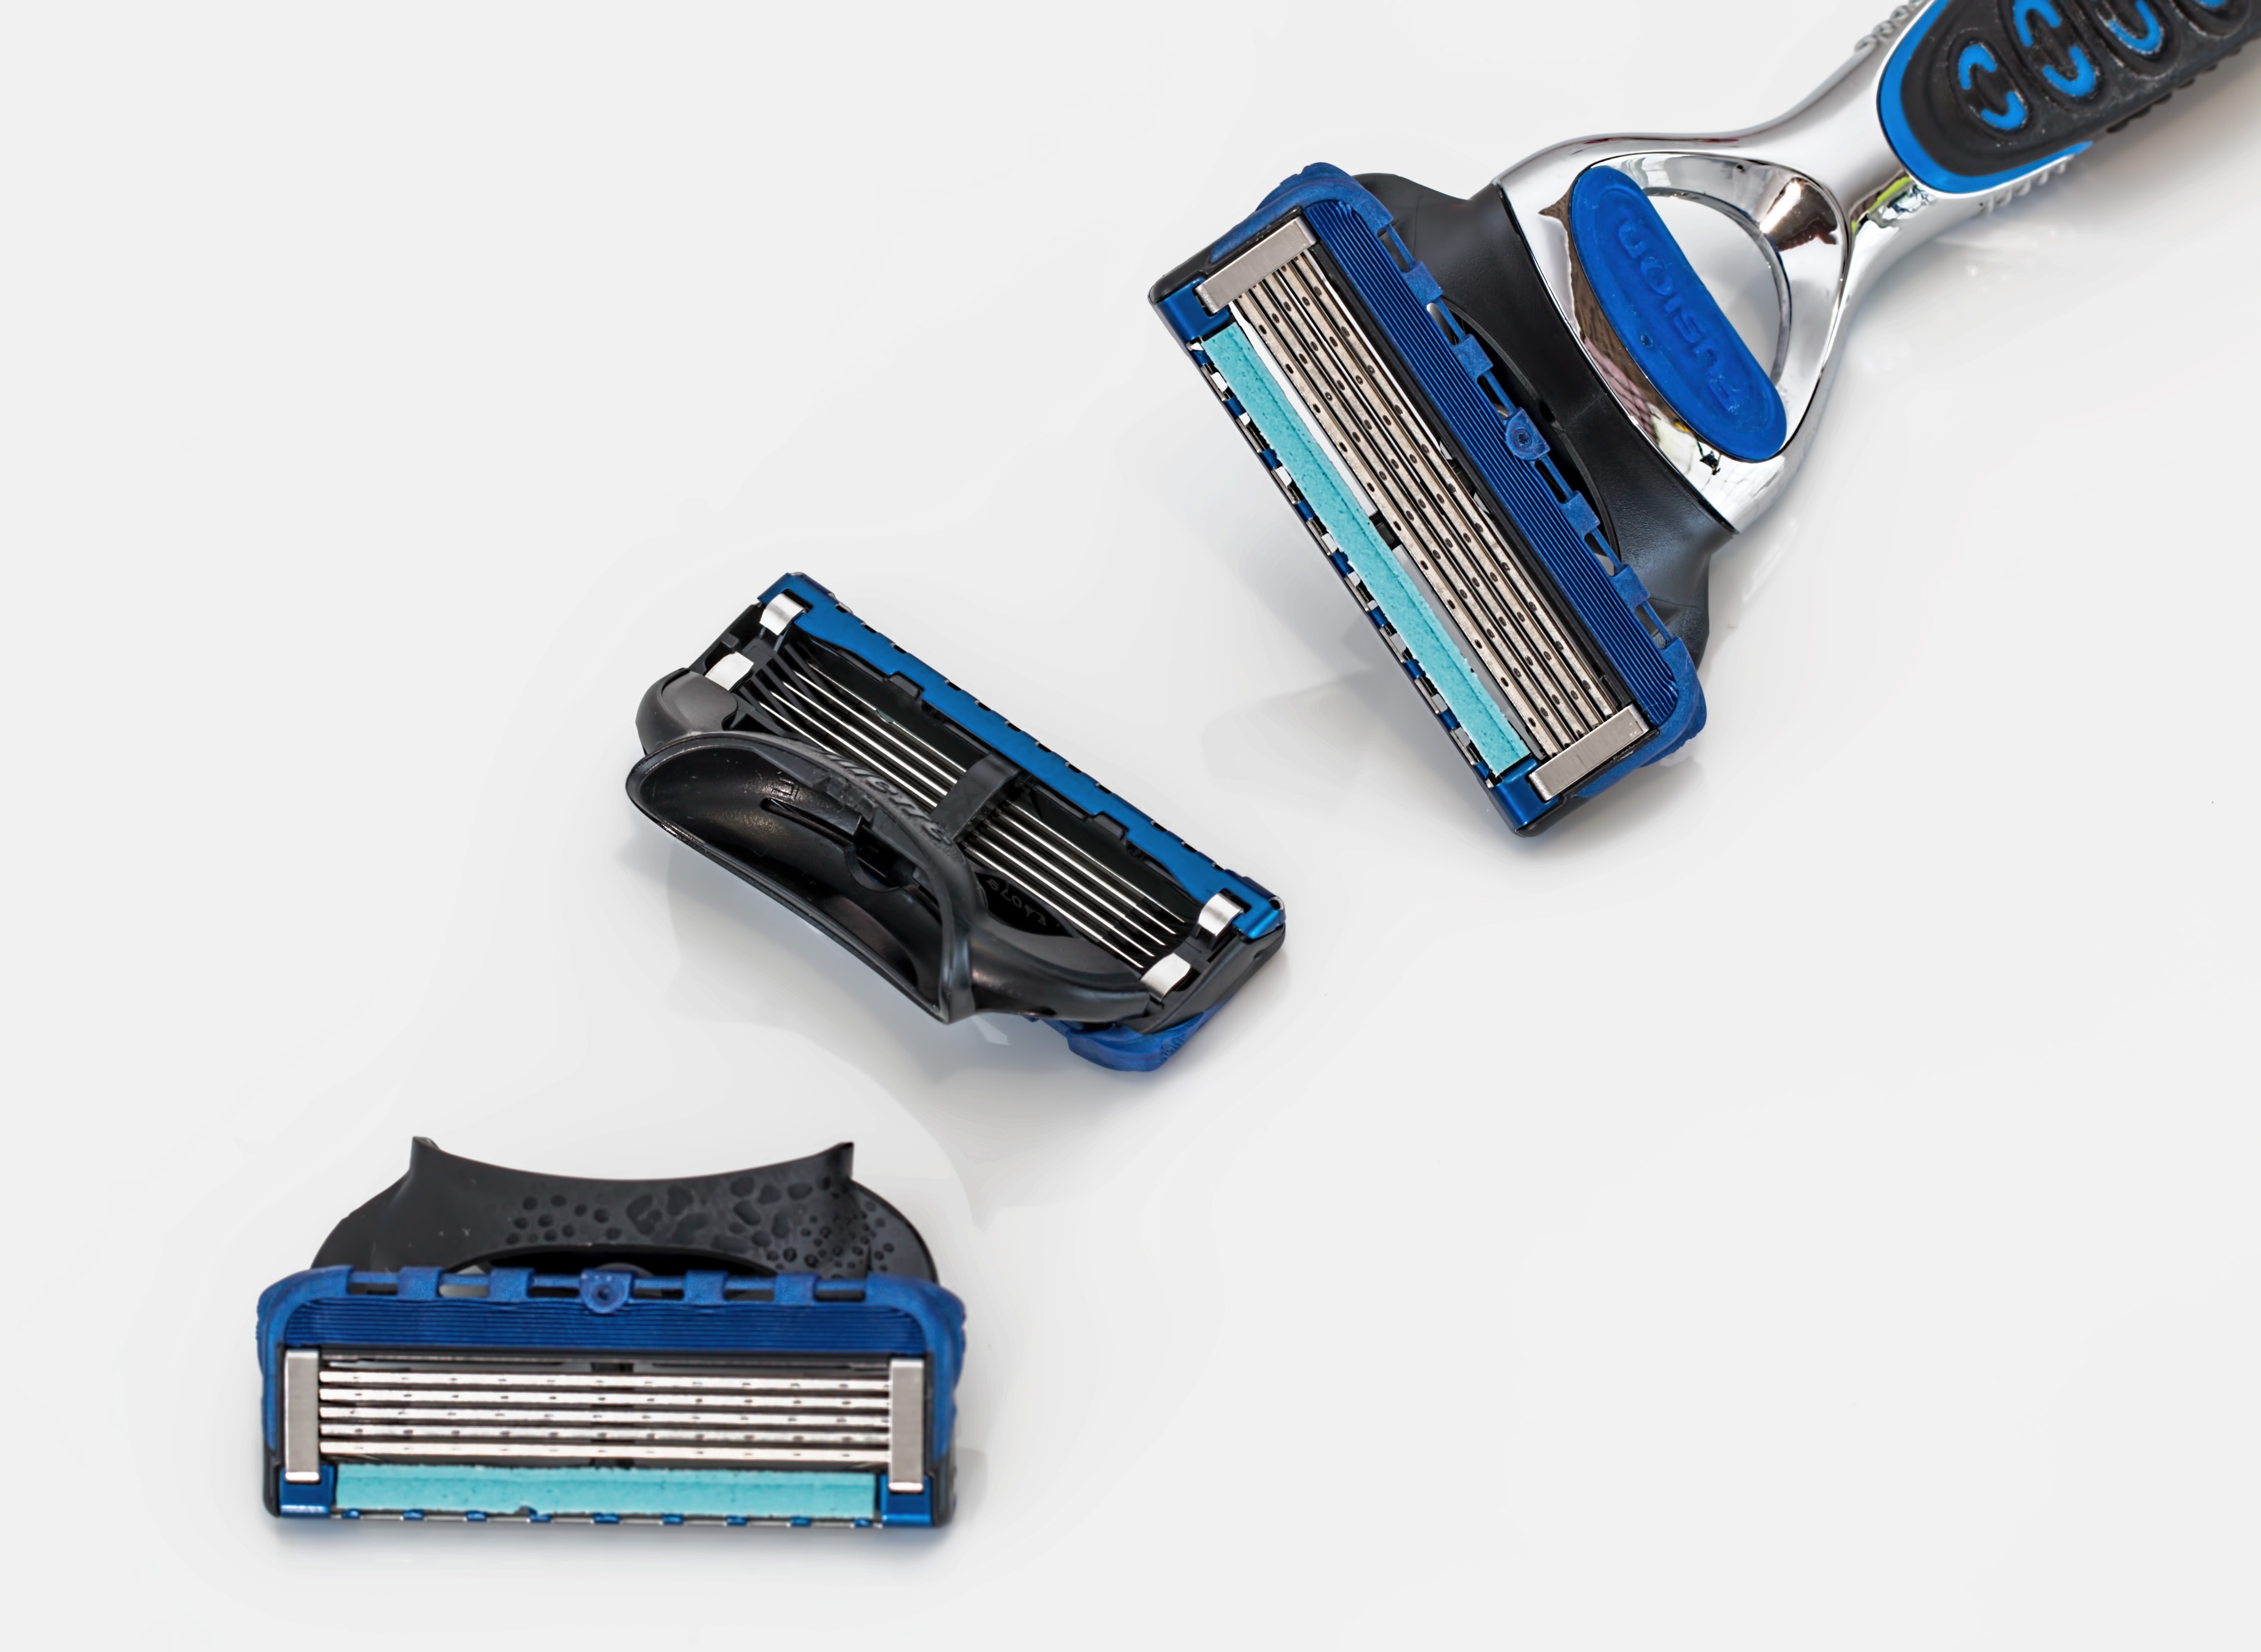
technology, morning, beard, shaving, hygiene, shave, razor, personal computer hardware, razor blades, clean shaven, male grooming